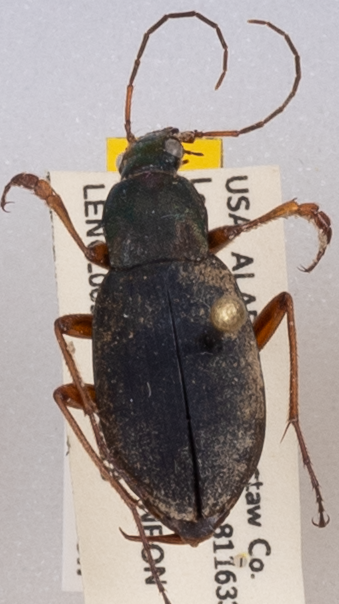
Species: Chlaenius aestivus
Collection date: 2022-05-18
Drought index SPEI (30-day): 0.208
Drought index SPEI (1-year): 1.348
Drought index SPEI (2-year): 2.09